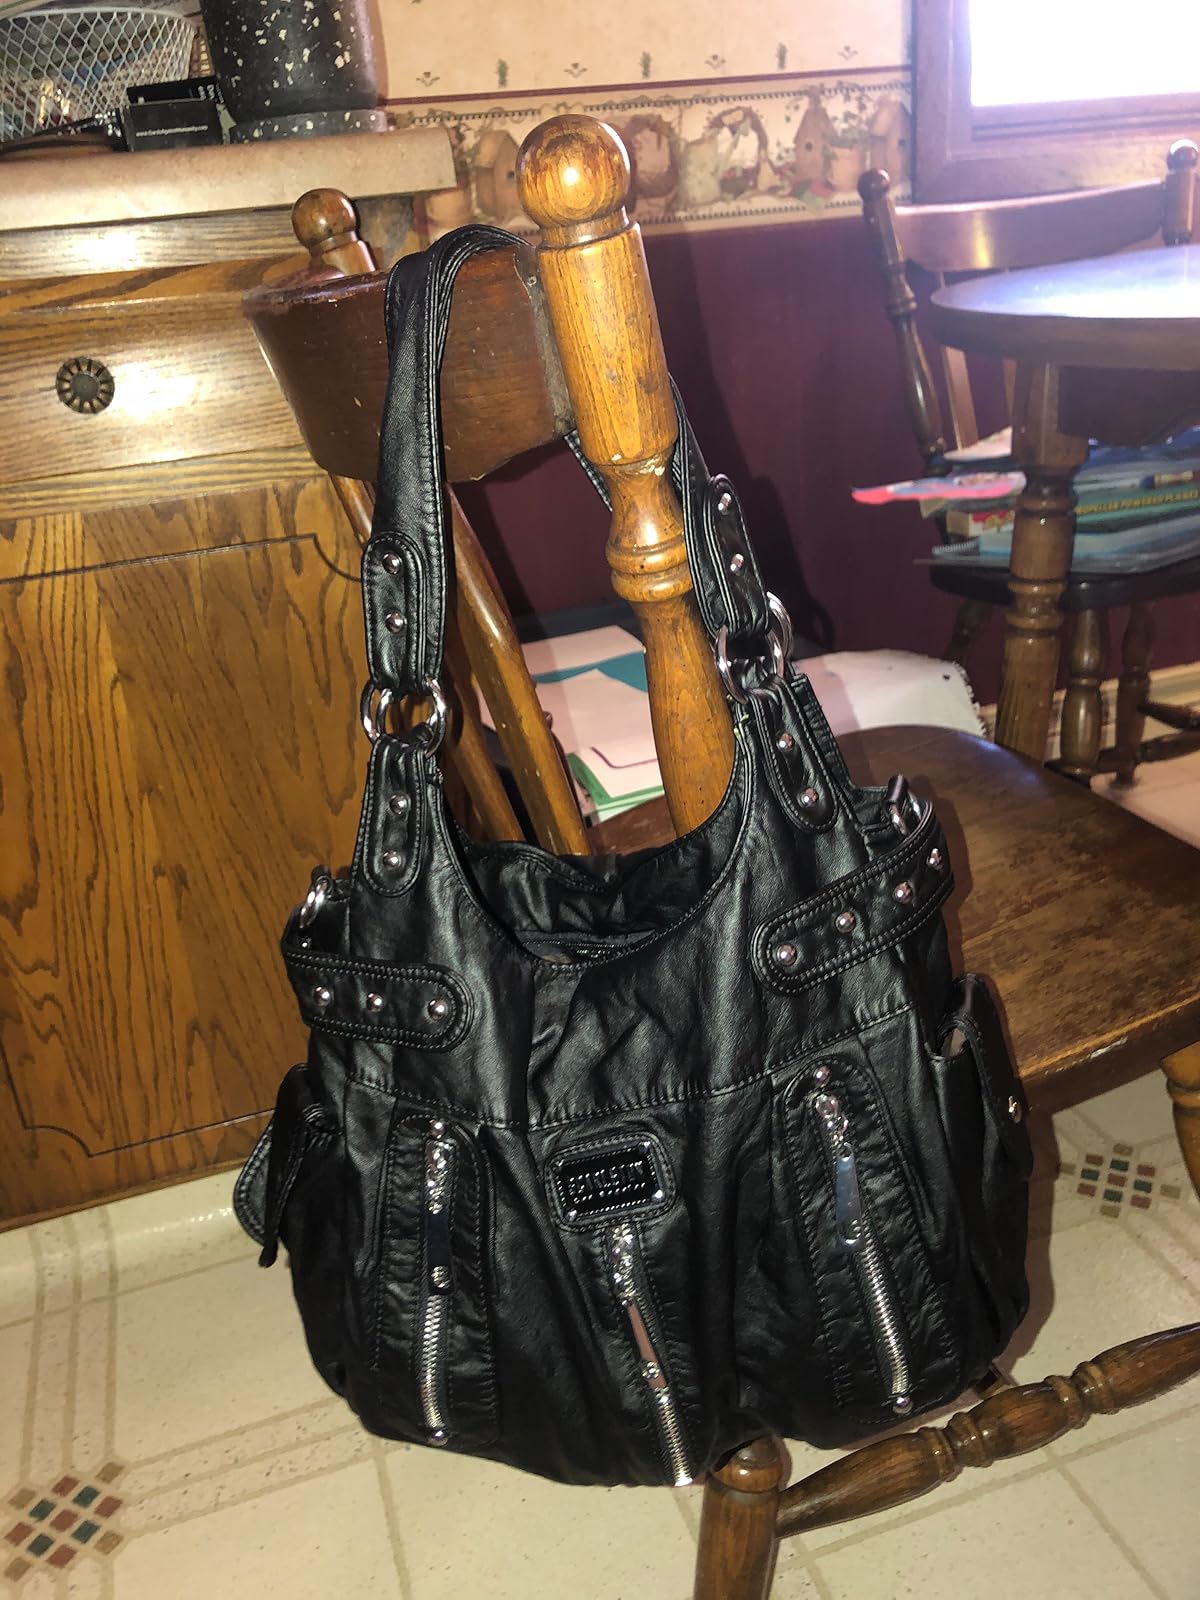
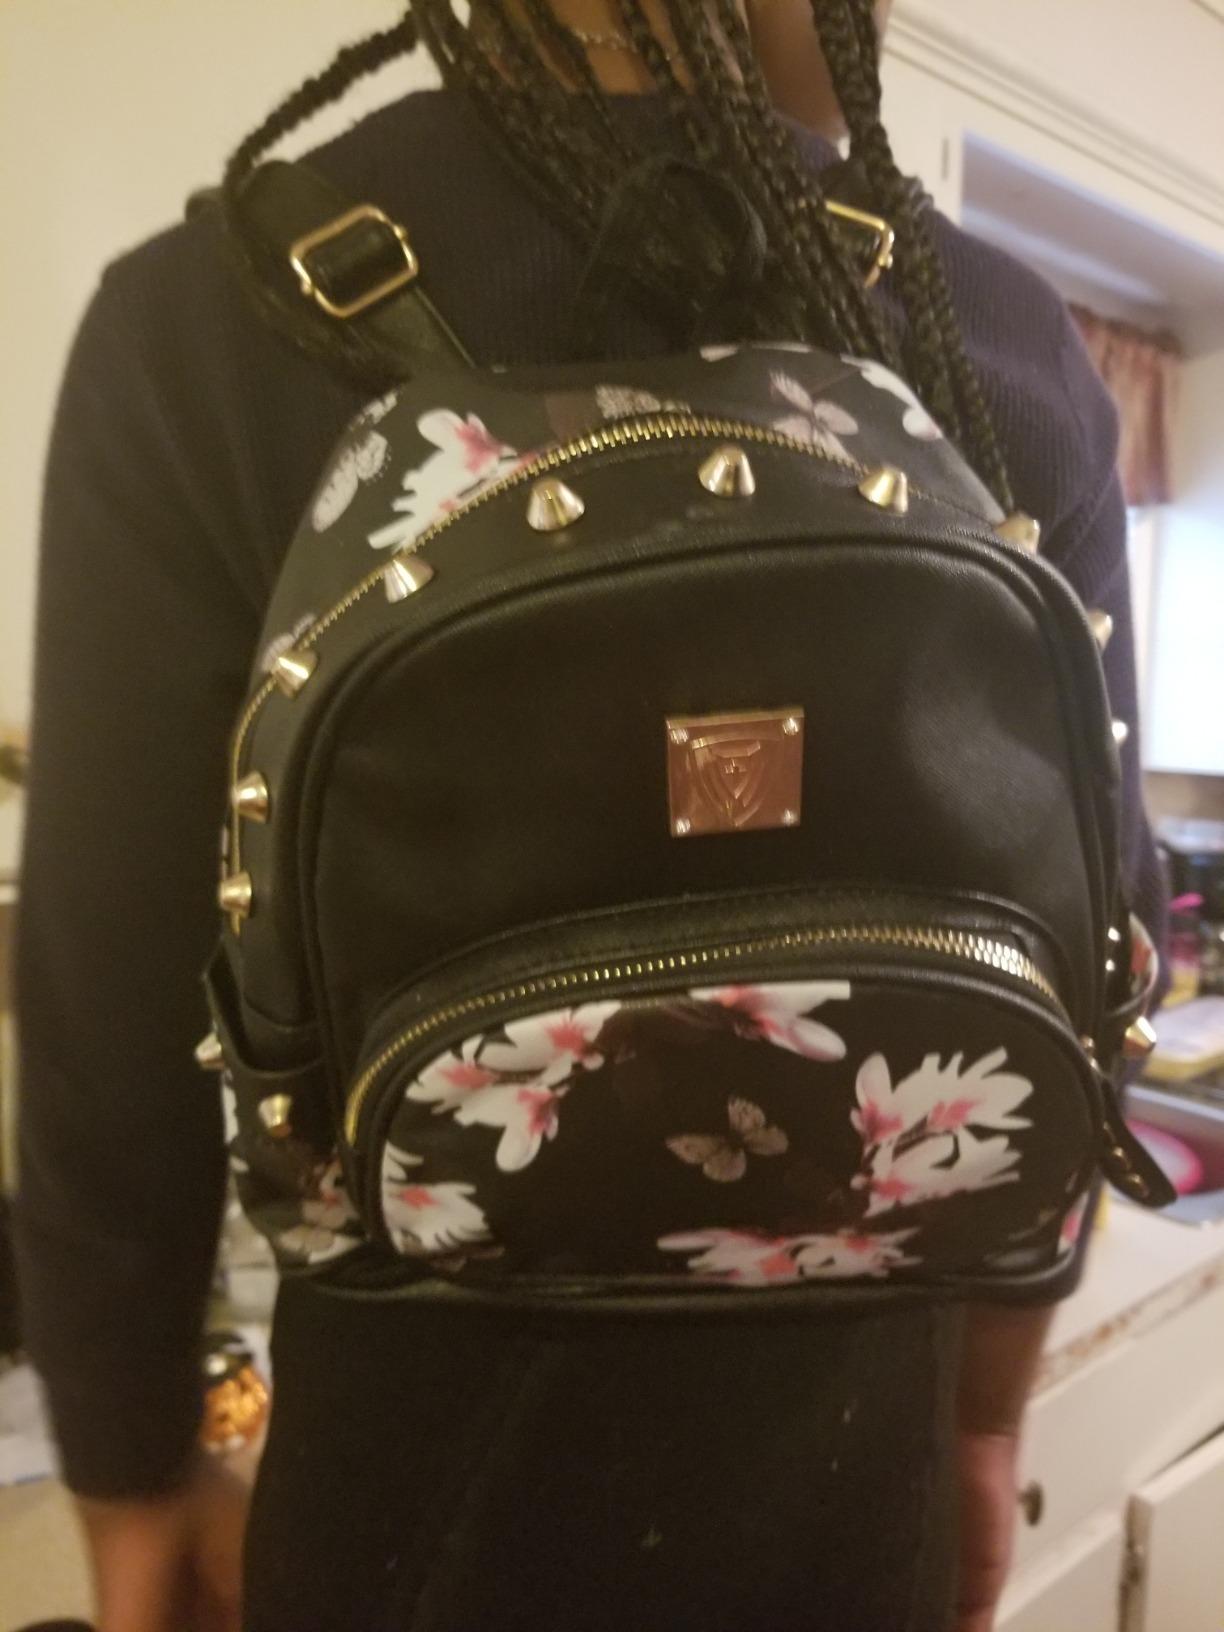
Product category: accessories_handbag
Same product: no